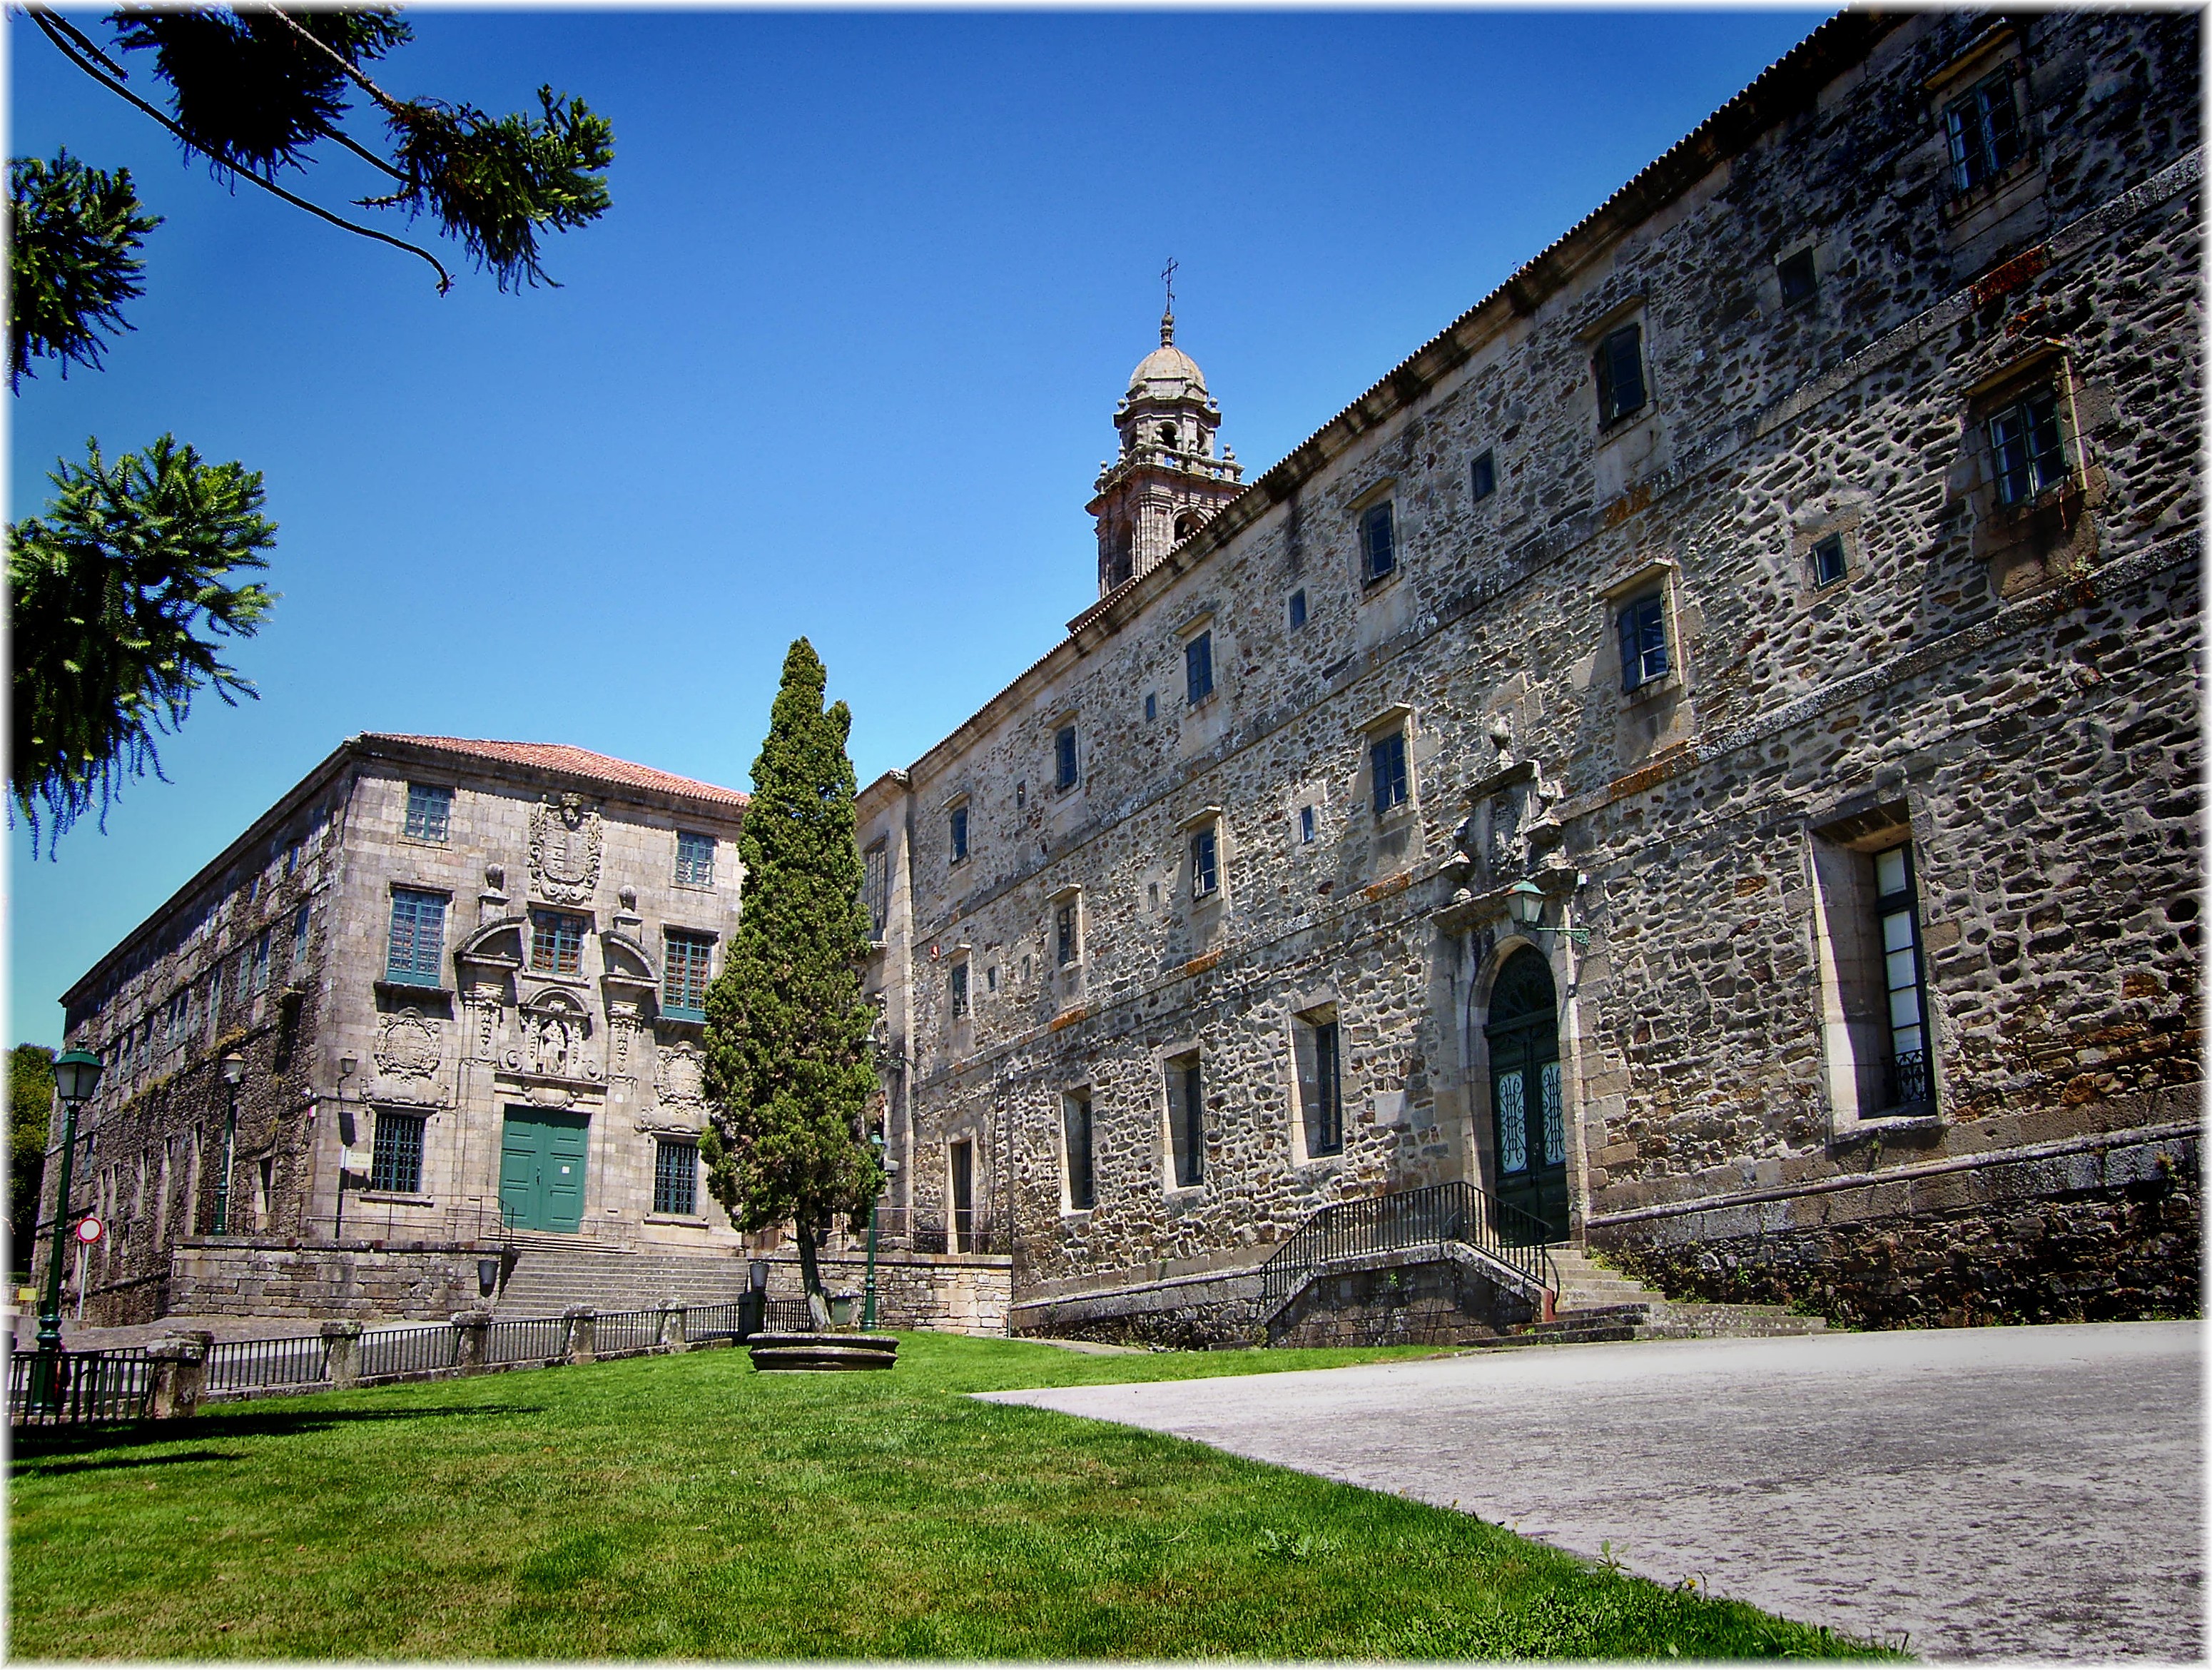
architecture, mansion, house, town, building, chateau, palace, castle, landmark, facade, monastery, abbey, estate, neighbourhood, manor house, stately home